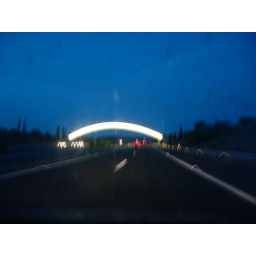
Marked by a bridge on Autopista-2 pon the road from Zaragoza to Barcelona